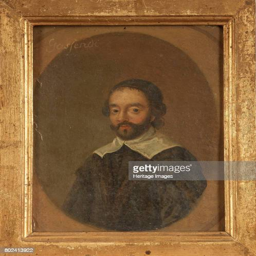
portrait of the 18th century private collection